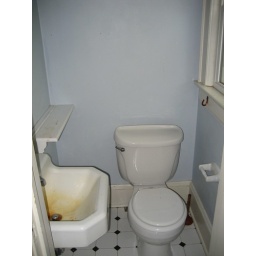
bath in master in house. that sink needs replacing.